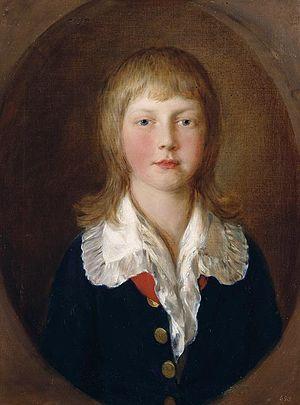
Prince Ernest I de Hanovre, à 11 ans
Cette page fournit une liste chronologique de tableaux du peintre anglais Thomas Gainsborough